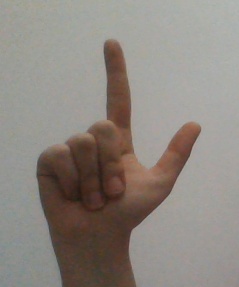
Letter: laam